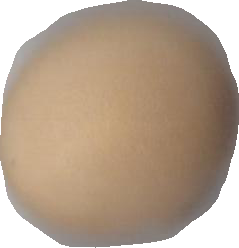
Variety: Grobogan